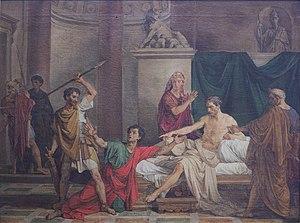
Huile sur toile, non daté.
Claude, né le 1ᵉʳ août 10 av. J.-C. à Lugdunum et mort le 13 octobre 54 à Rome, est le quatrième empereur romain, régnant de 41 à 54 apr. J.-C.
Decimus Valerius Asiaticus est un homme politique du premier siècle de l‘Empire romain, d’origine viennoise.